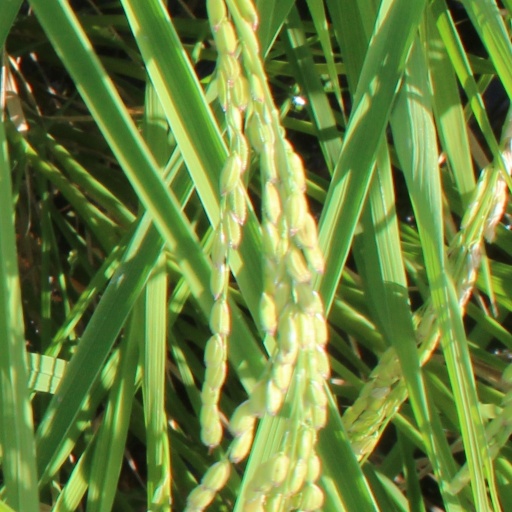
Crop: rice